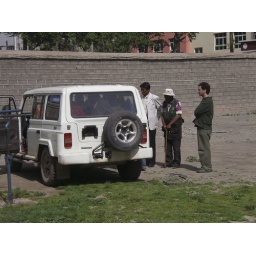
John doing a house call in the car